Municipality (Austria)

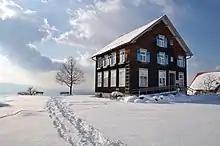
Town hall of Bildstein, Vorarlberg, population ca. 700

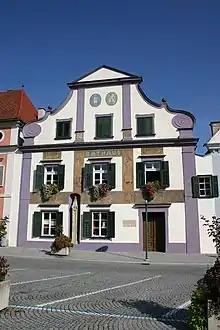
Town hall of Pöllau, Styria, population ca. 2000

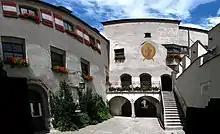
City hall of Hall in Tirol, Tyrol, population ca. 12,700. Hall was one of Austria's largest cities in the late Middle Ages and is still a regional economic and cultural hub today.

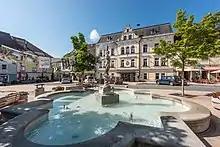
City hall of Feldkirchen, Carinthia, population ca. 14,000, the capital of Feldkirchen District

Larger municipalities are typically granted city status. The distinction, while important in medieval and early modern times, is purely symbolic today. City status does not currently confer any additional legal responsibilities.